Audi e-tron

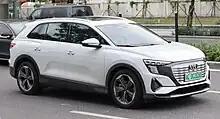
Audi Q5 e-tron is based on MEB platform.

The Audi Q4 e-tron Sportback is a battery electric coupe crossover unveiled alongside the standard Q4 e-tron. It will be coming for sale in 2021 along with the Q4 e-tron. Both of these cars will be based on the Volkswagen's MEB platform. The Q4 e-tron Sportback has a drag coefficient of 0.26.